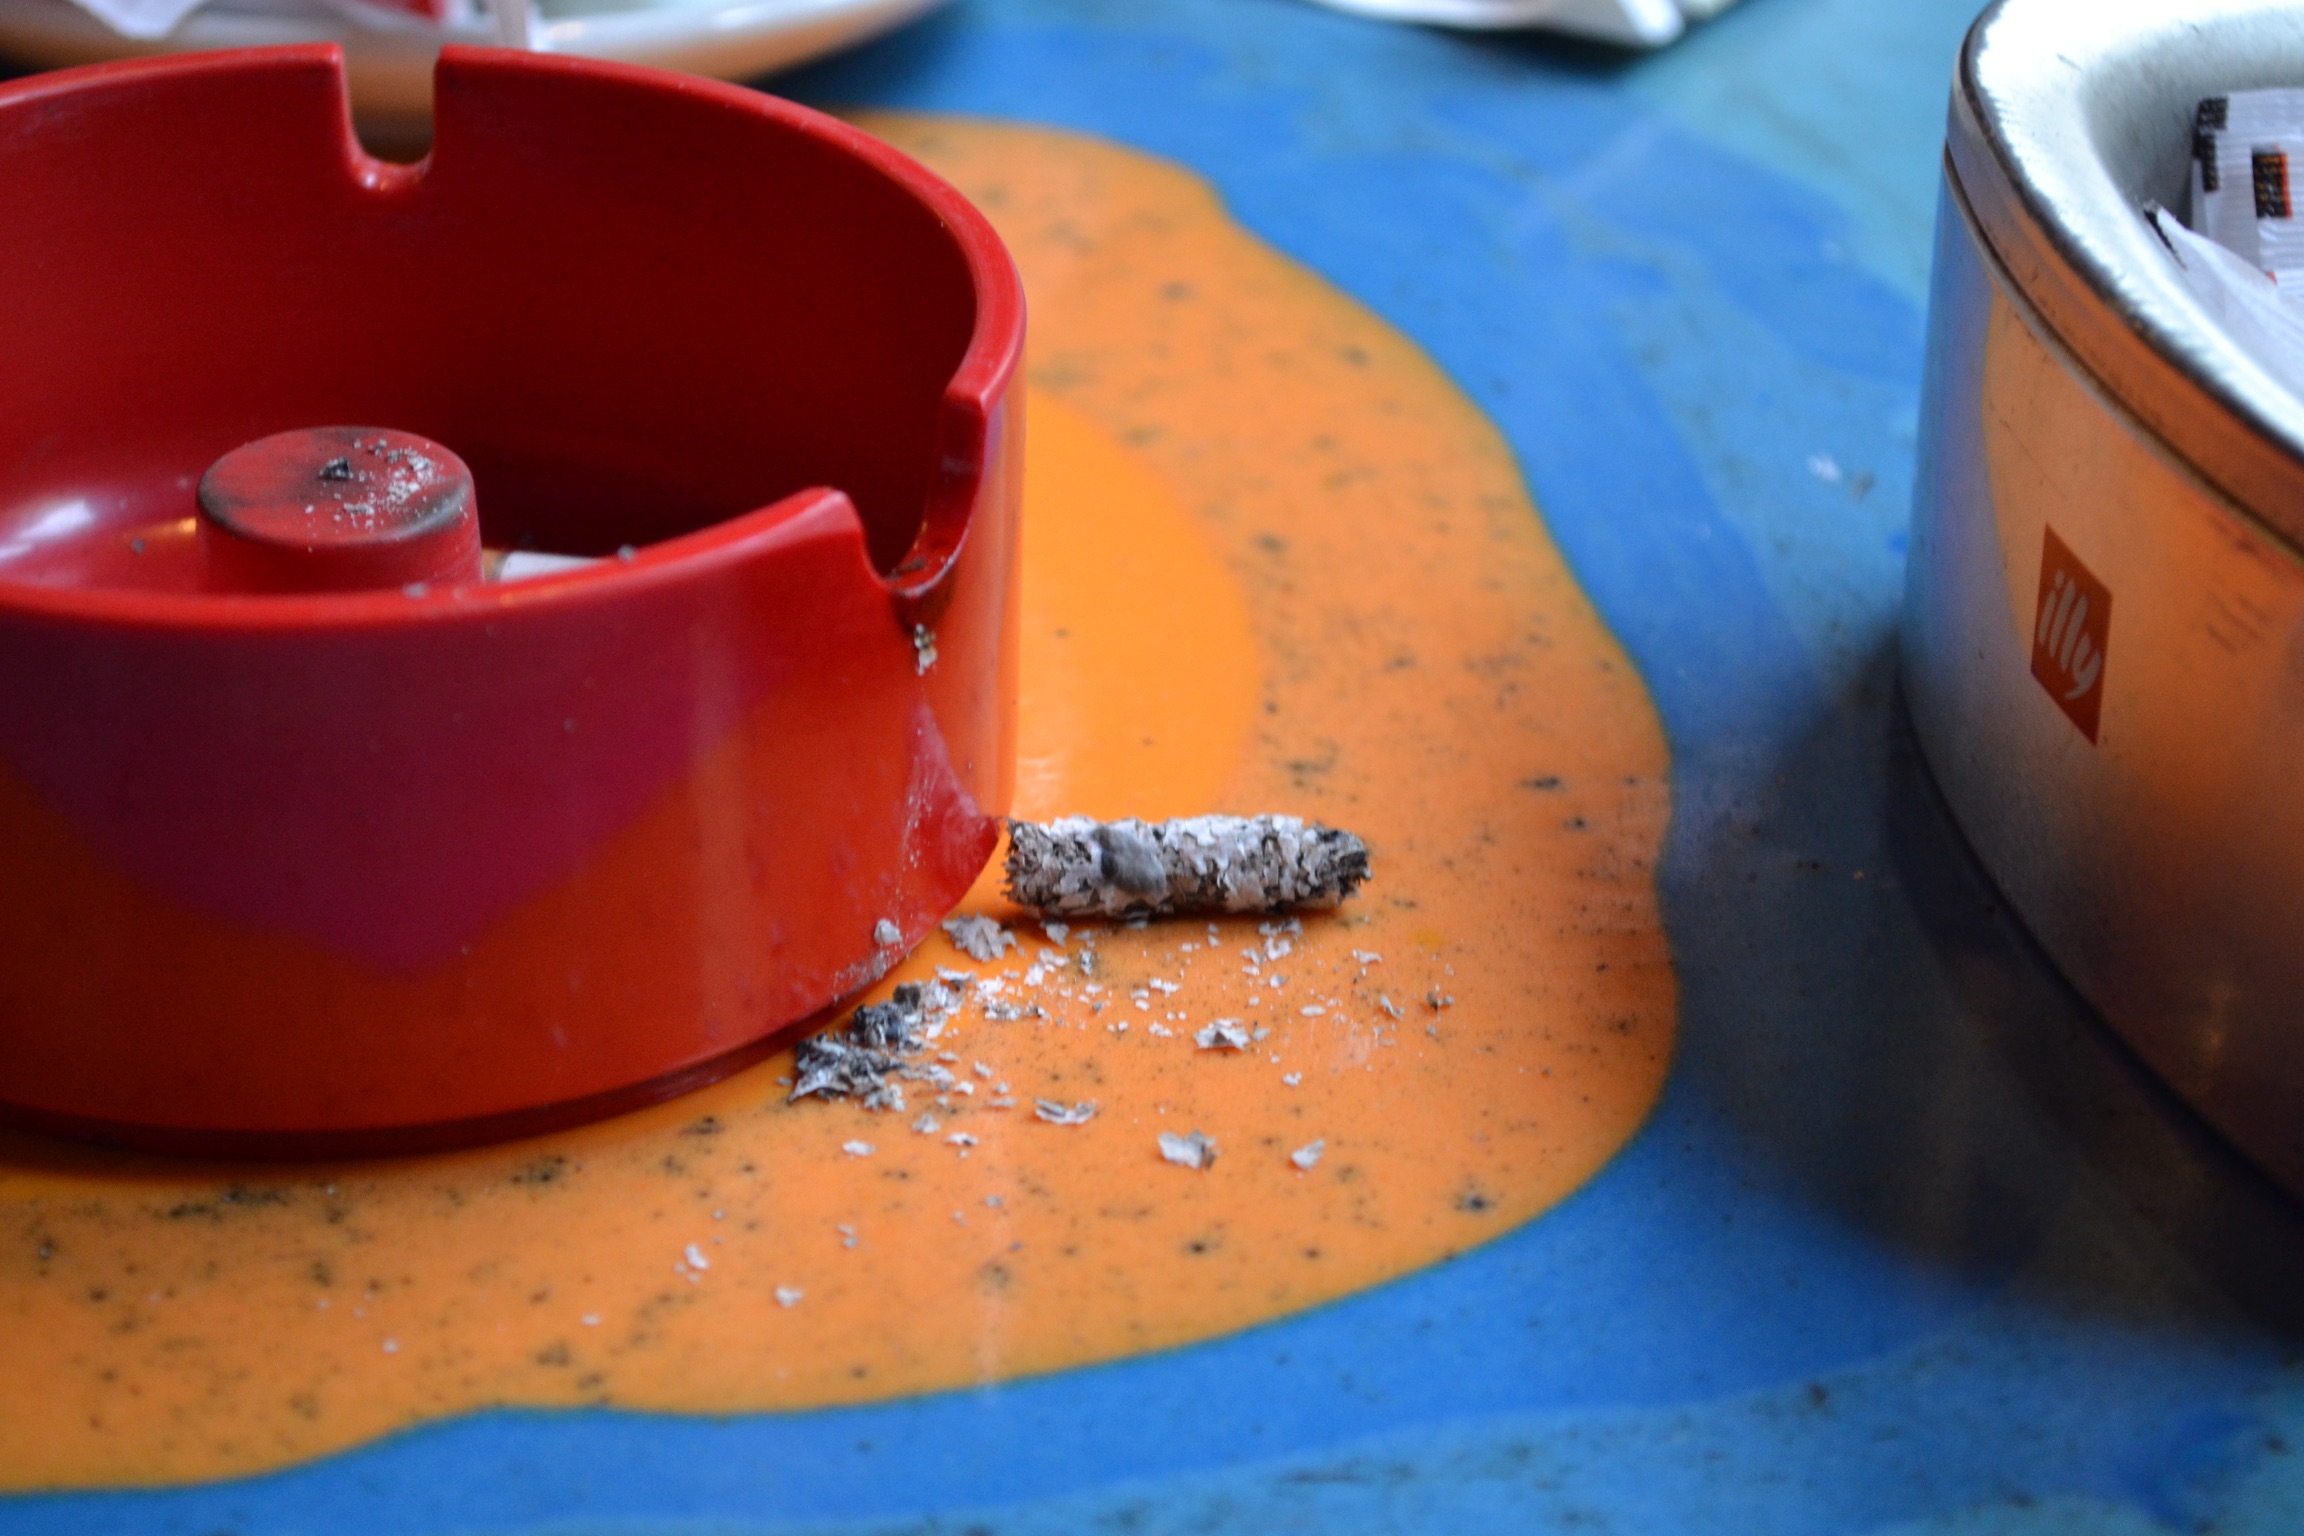
food, red, color